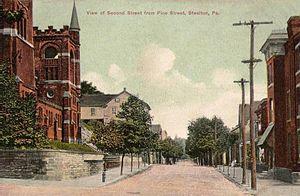
Steelton est un borough situé au sud-ouest de la partie centrale du comté de Dauphin, en Pennsylvanie, aux États-Unis. En 2010, il comptait une population de 5 990 habitants. Il est incorporé le 26 janvier 1880.